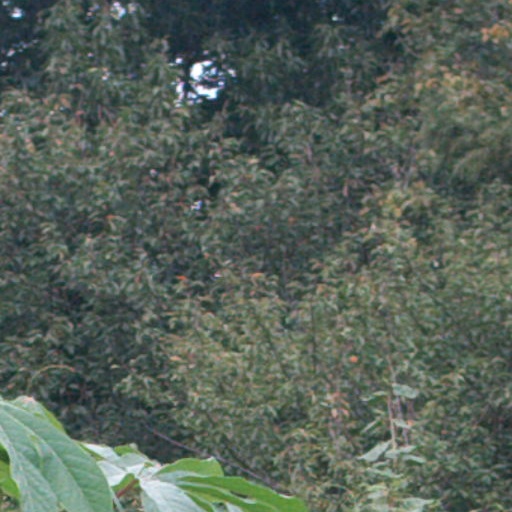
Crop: cassava